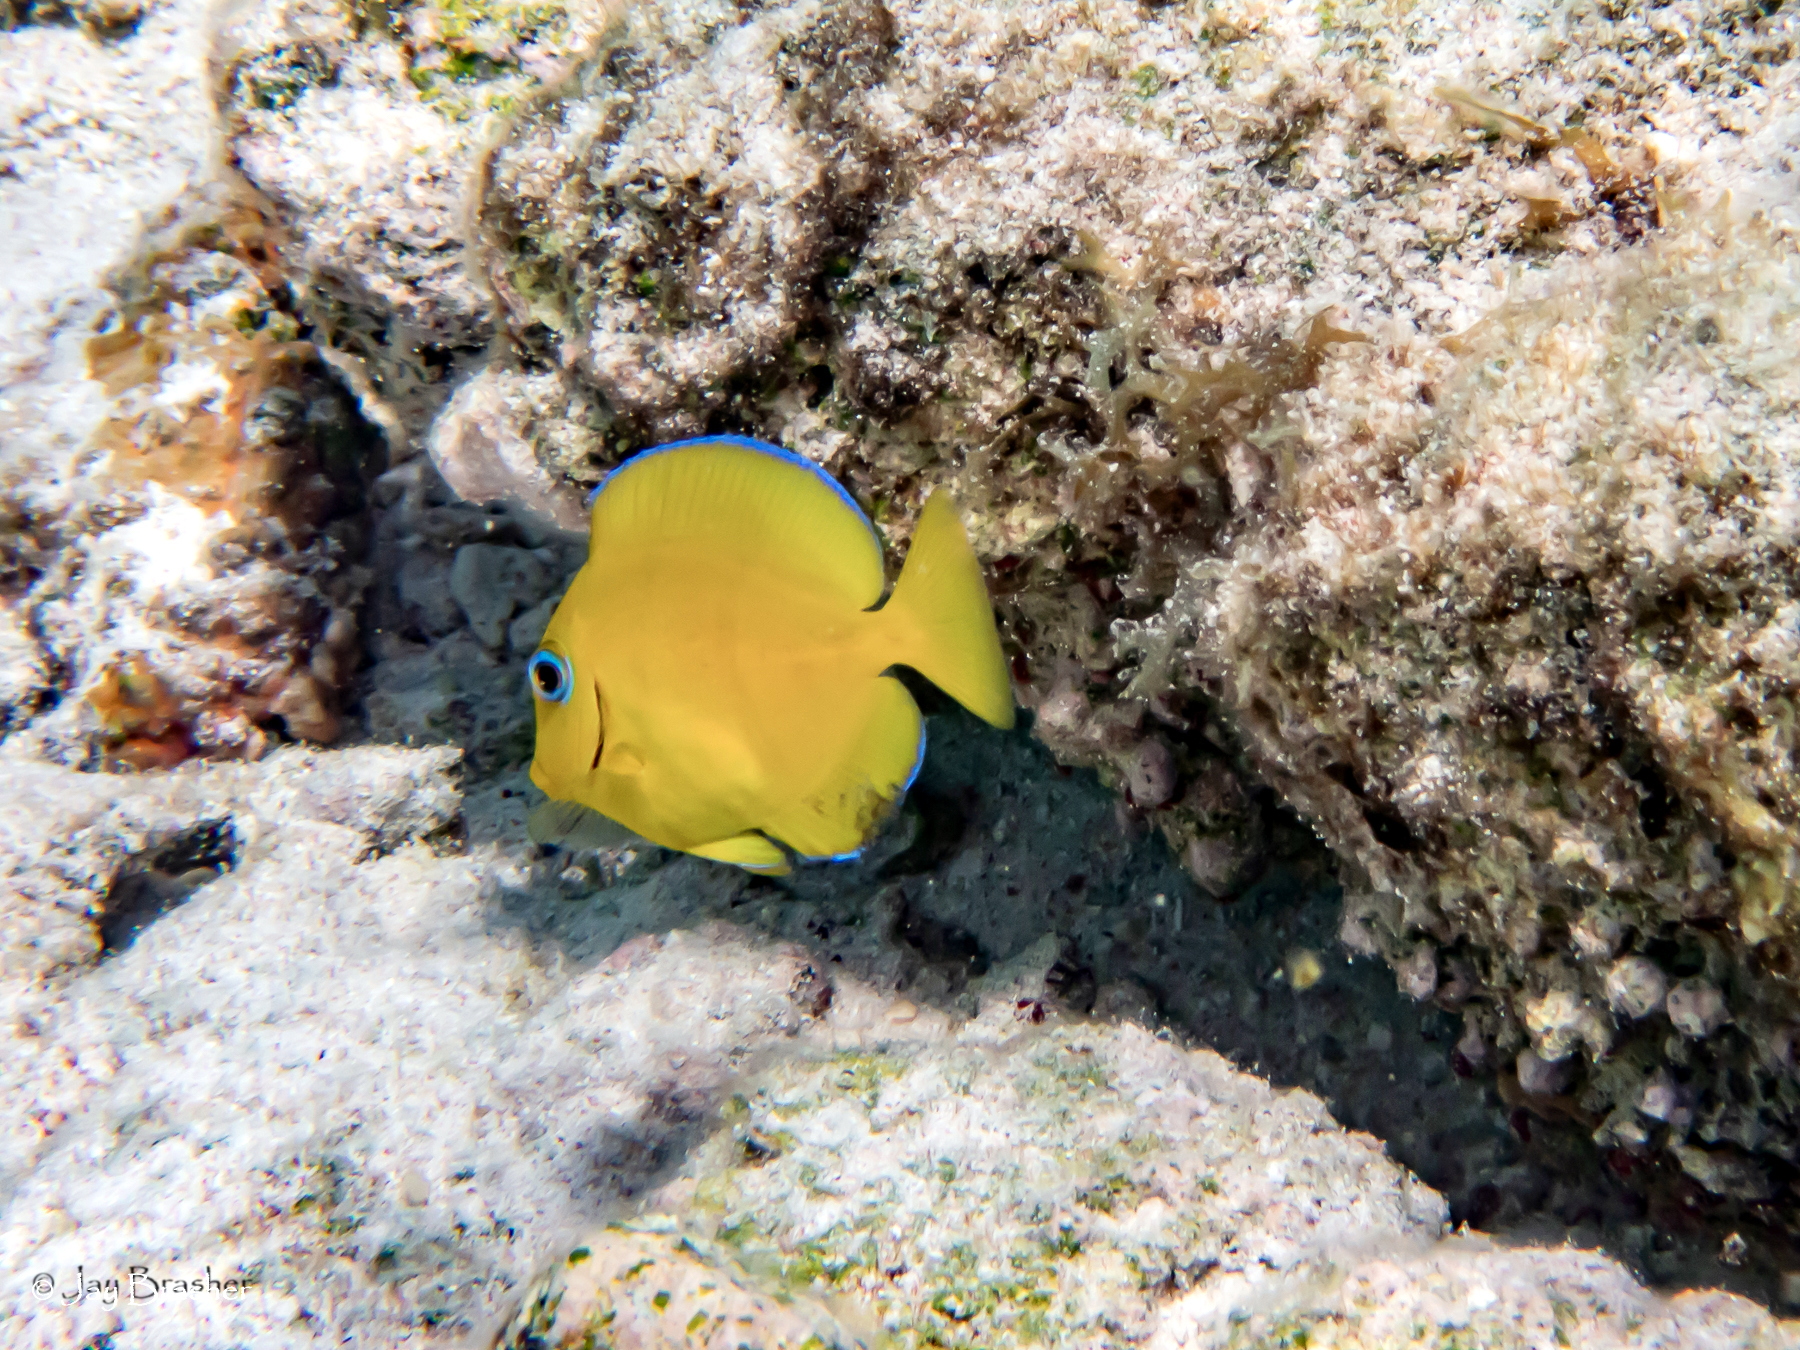
Acanthurus coeruleus (Atlantic Blue Tang)